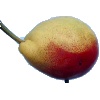
Label: Pear 2